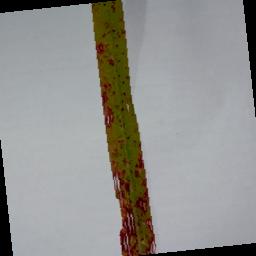
Label: Rice___Leaf_Blast